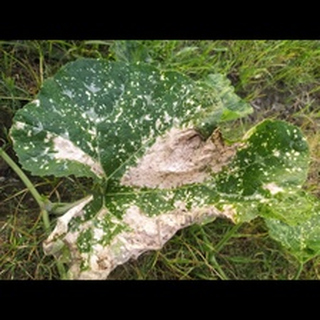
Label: pumpkin_powdery_mildew